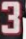
Number: 3